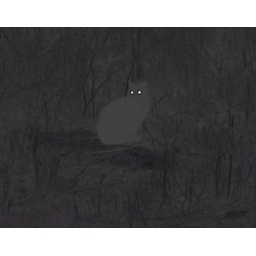
a black feral cat in the dark is best seen when viewed large